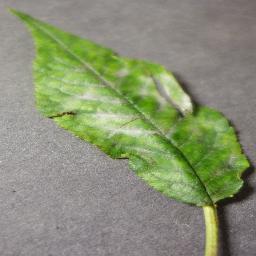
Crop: cherry
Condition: (including_sour)_powdery_mildew